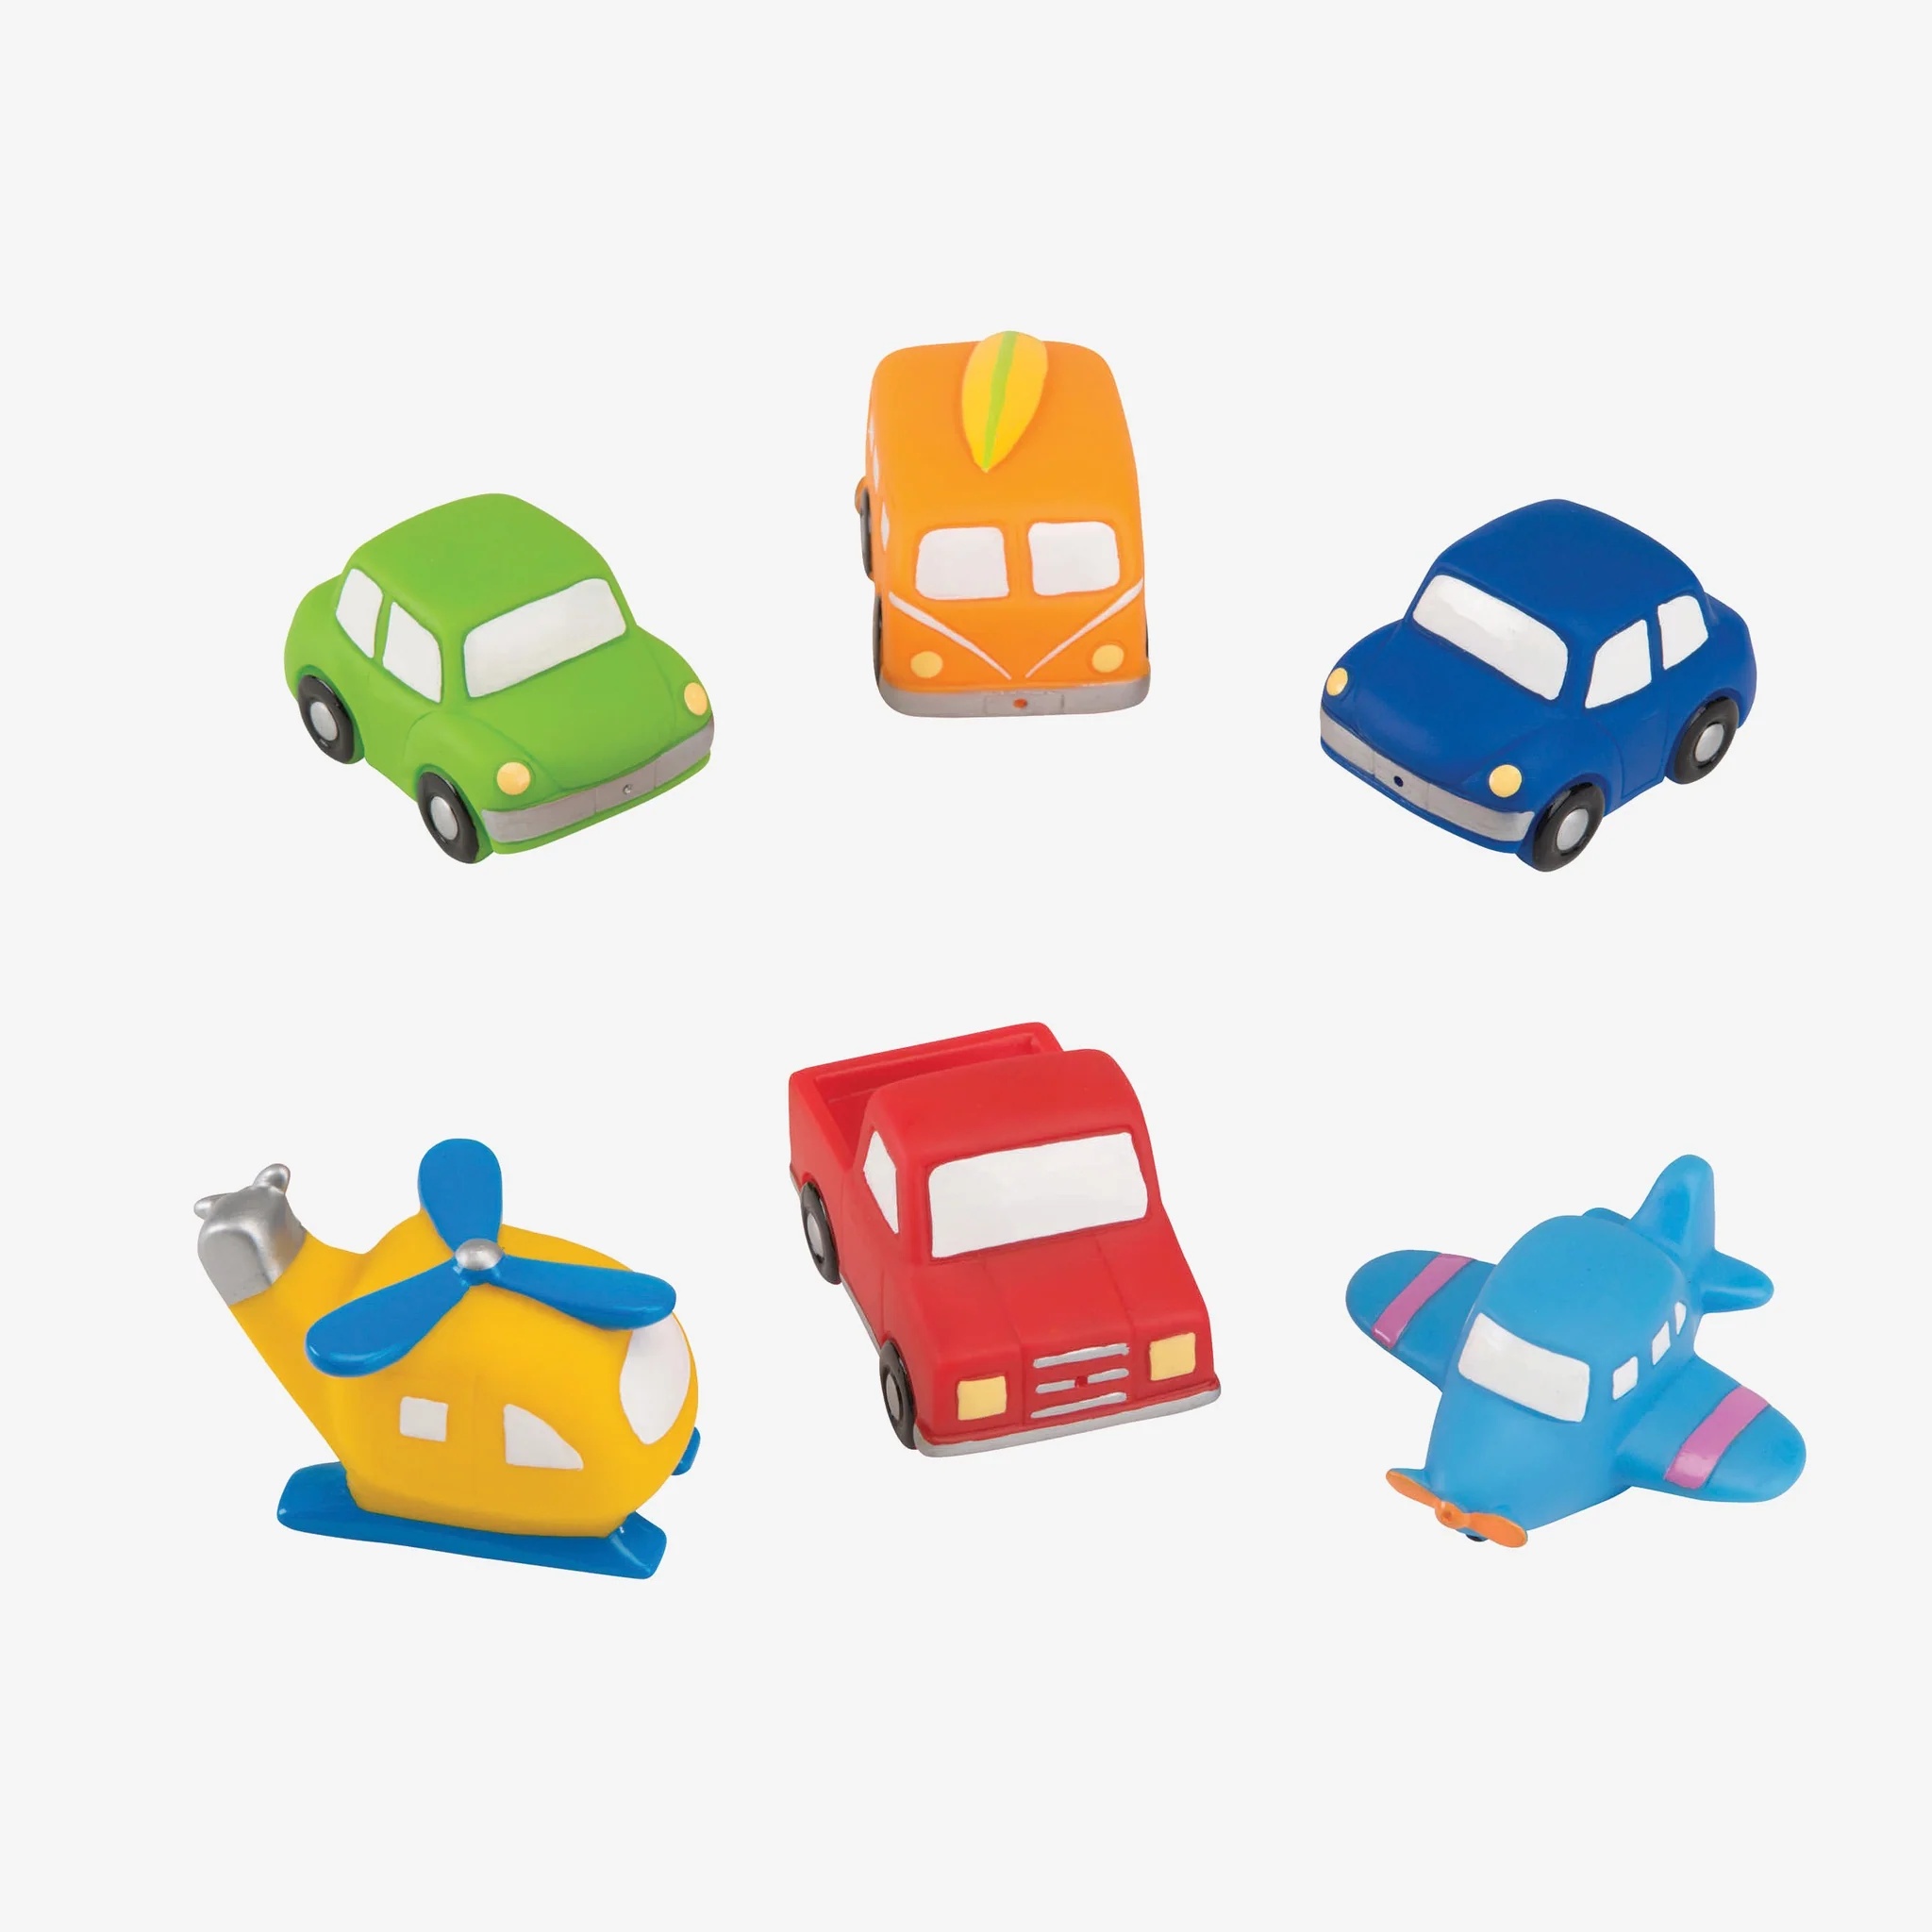
Zoom zoom party squirties
Get ready for lots of fun in the tub. Now, the party doesn't have to end when it's bath time for your little one! They're perfect for beach and pool time as well because our Party Squirtie Sets float and squirt water! Recommended for ages 6 months + BPA, Phthalate and Lead Free Float and squirt water Perfect for fun in the tub, pool and beach As with all water toys, product lifespan can range from months to years, depending on care and environment conditions. When in doubt, please replace! CPSIA-certified for baby's safety Care: Rinse and dry toys after each bath; squeeze and shake out excess water; store upright in dry place If mildew is detected: Add 1/2 Cup of white vinegar to 1 gallon of fresh water; bathe toys in mixture
Brand: ELEGANT BABY
Category: Toys & Games > Toys > Bath Toys > Floating Bath Toys